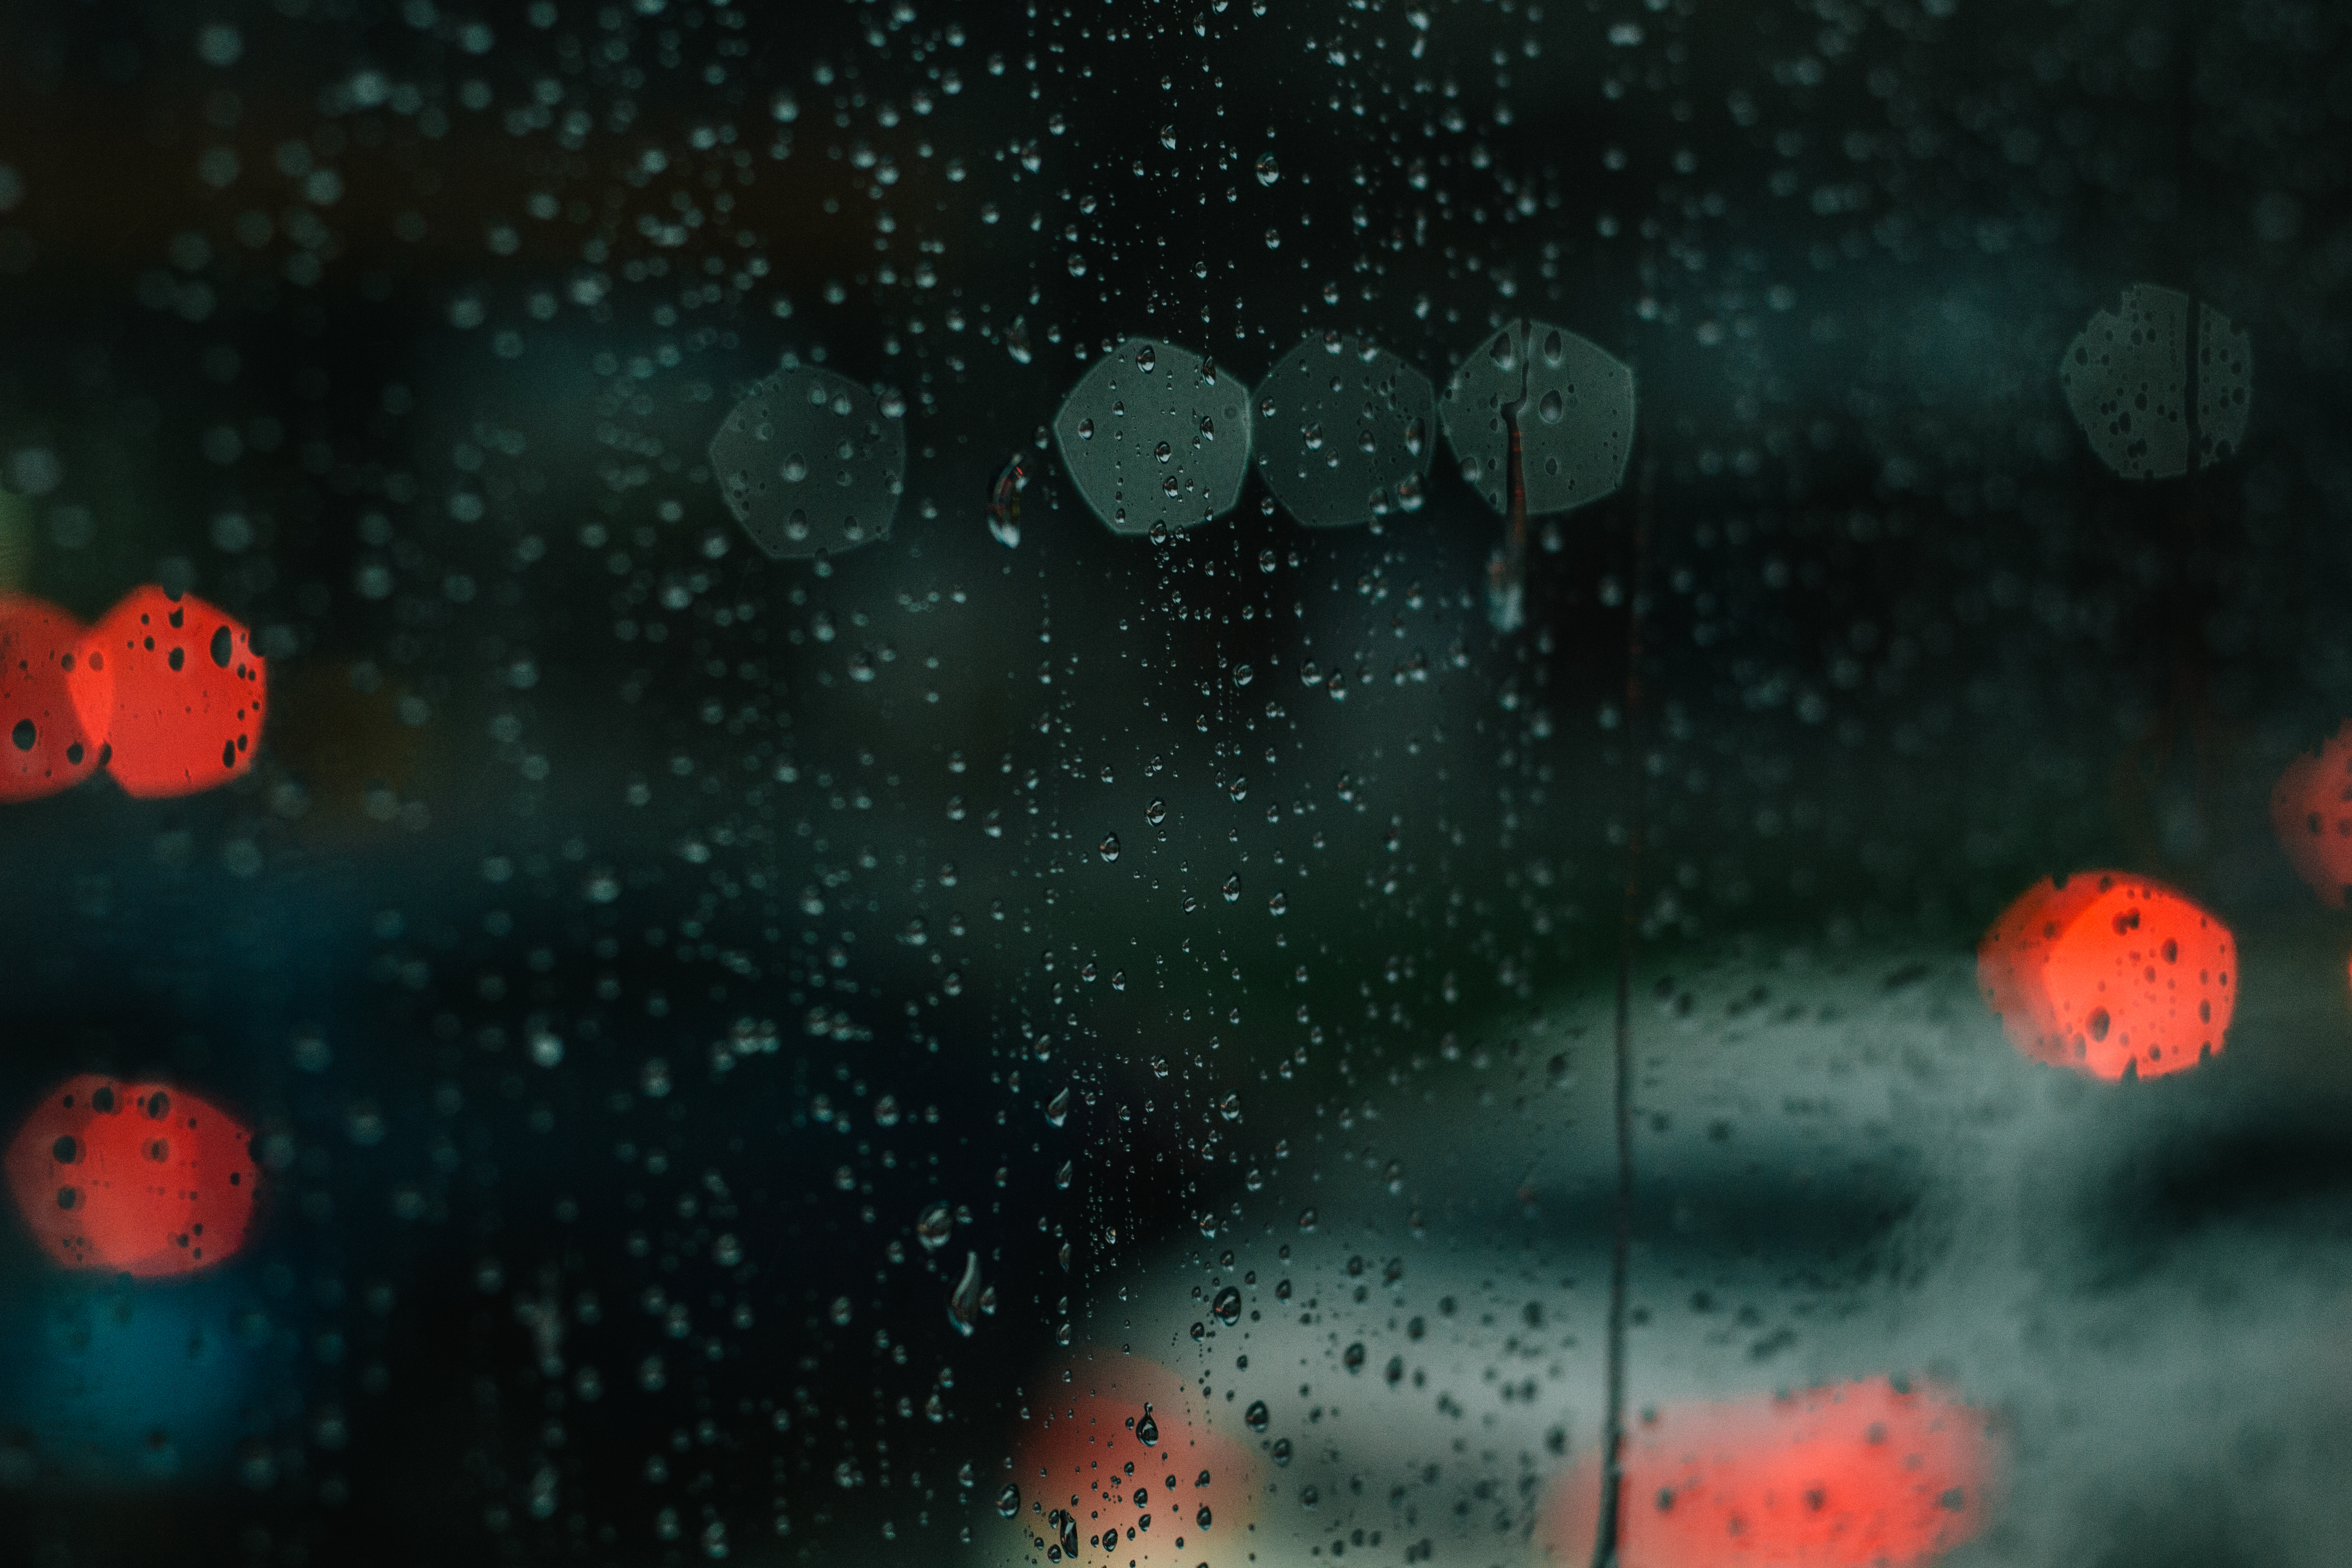
light, bokeh, glass, raindrop, space, nebula, outer space, rainy, universe, screenshot, computer wallpaper, geological phenomenon